A Martian Named Desire

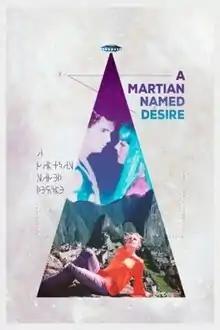
Film poster

A Martian Named Desire (Spanish: Un marciano llamado deseo) is a 2003 Peruvian sci-fi romantic drama film directed by Antonio Fortunic. Starring Christian Meier and Robin Hunter, the film covers the theme of the "bricheros", who are Peruvians looking for an American partner to obtain permanent residence through marriage with her and to be able to go live in the United States. It featured the participation of the intellectual Marco Aurelio Denegri (playing himself), being the only time he was part of a movie. It was shot in the Peruvian cities of Lima and Cusco.